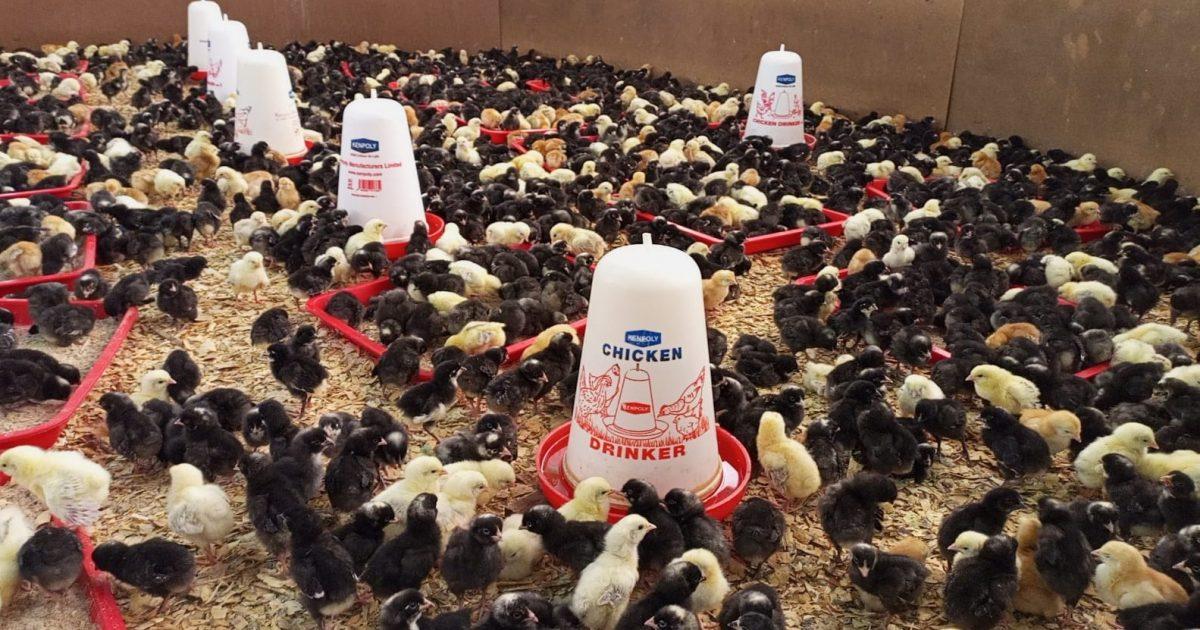
Kundi kubwa la vifaranga vya kuku vikiwa katika eneo lililofungwa. Kuna vifaa vya kunyweshea maji. Vifaranga hao wanaonekana wengi na wamechanganyika rangi nyeusi na nyeupe. Eneo hilo linaonekana kuwa na matandazo ya kamba au mbao.